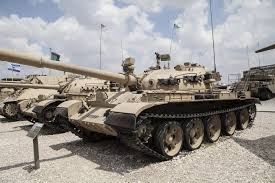
Label: T-62